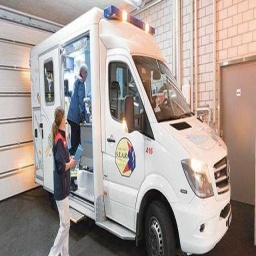
Label: ambulance